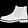
Label: Ankle boot